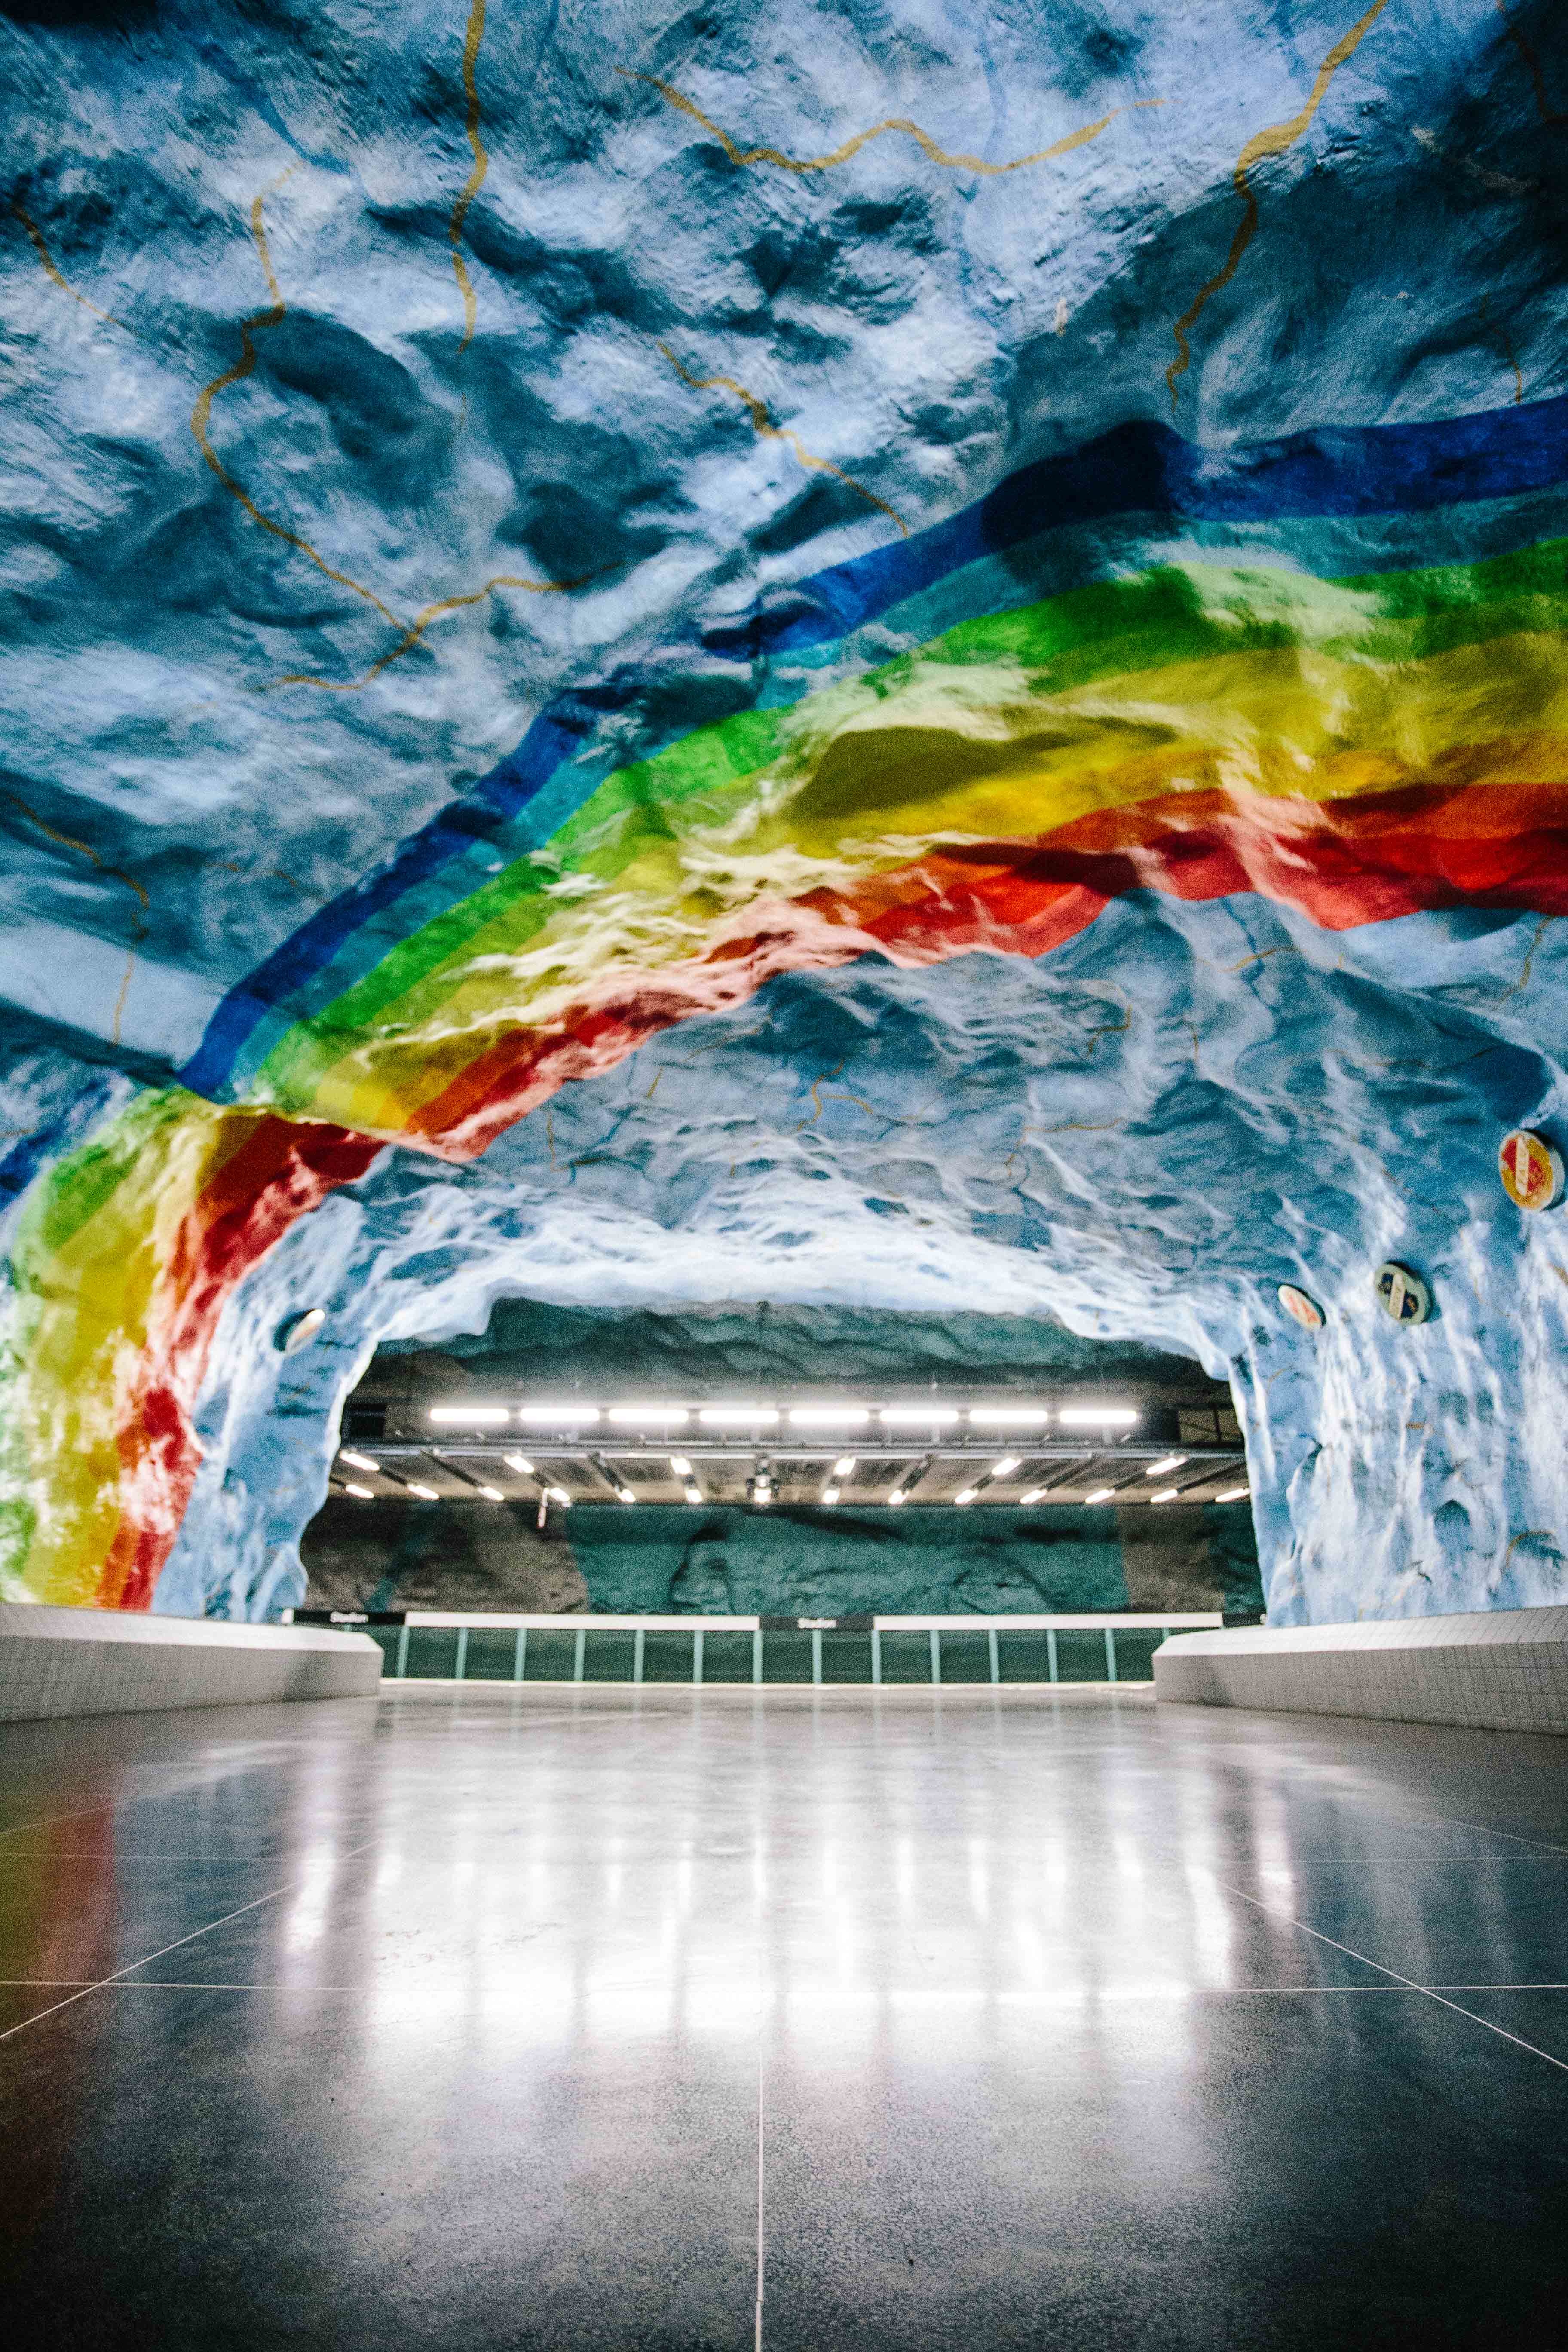
wave, reflection, painting